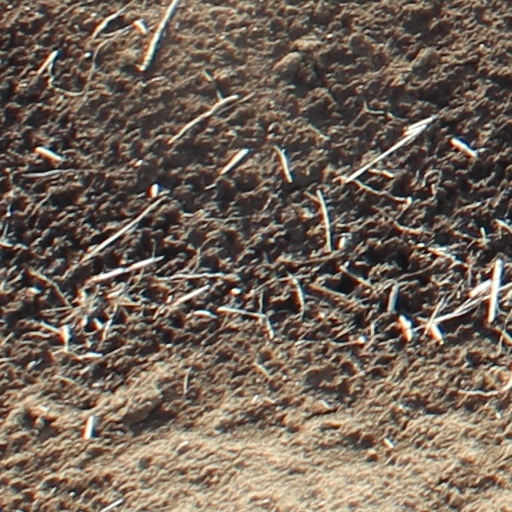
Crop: wheat